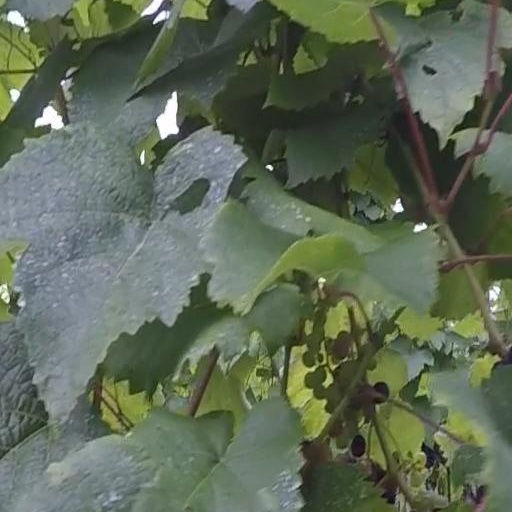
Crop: grape